Gopala Gopala (2015 film)

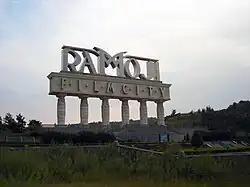
Ramoji Film City, where parts of the film were shot.

The film's second schedule started on 18 July 2014 at Hyderabad after a brief break while Venkatesh was promoting his film "Drushyam". Pawan Kalyan was reported as joining the shoot on 23 July 2014 and a special sequence in which he would be seen driving his personal motorcycle was planned to be shot. His part in the film's dialogue was expected to be completed. However, Kalyan joined the sets two days in advance and scenes featuring him and Venkatesh were shot. The film's shoot continued in the outskirts of Hyderabad where scenes with Venkatesh. Kalyan and Shriya Saran were shot. The film's shoot continued in late August 2014 at Nanakramguda. The exteriors of Osmania University's College for Women in Koti, Hyderabad were used to shoot a court scene. Producer Daggubati Suresh Babu said that the college had a look which suited the scene.